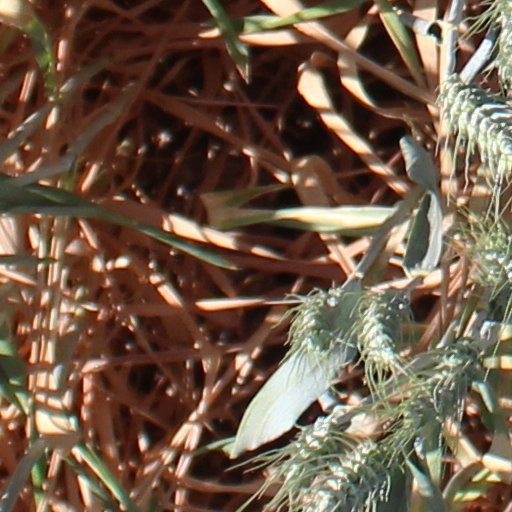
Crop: wheat